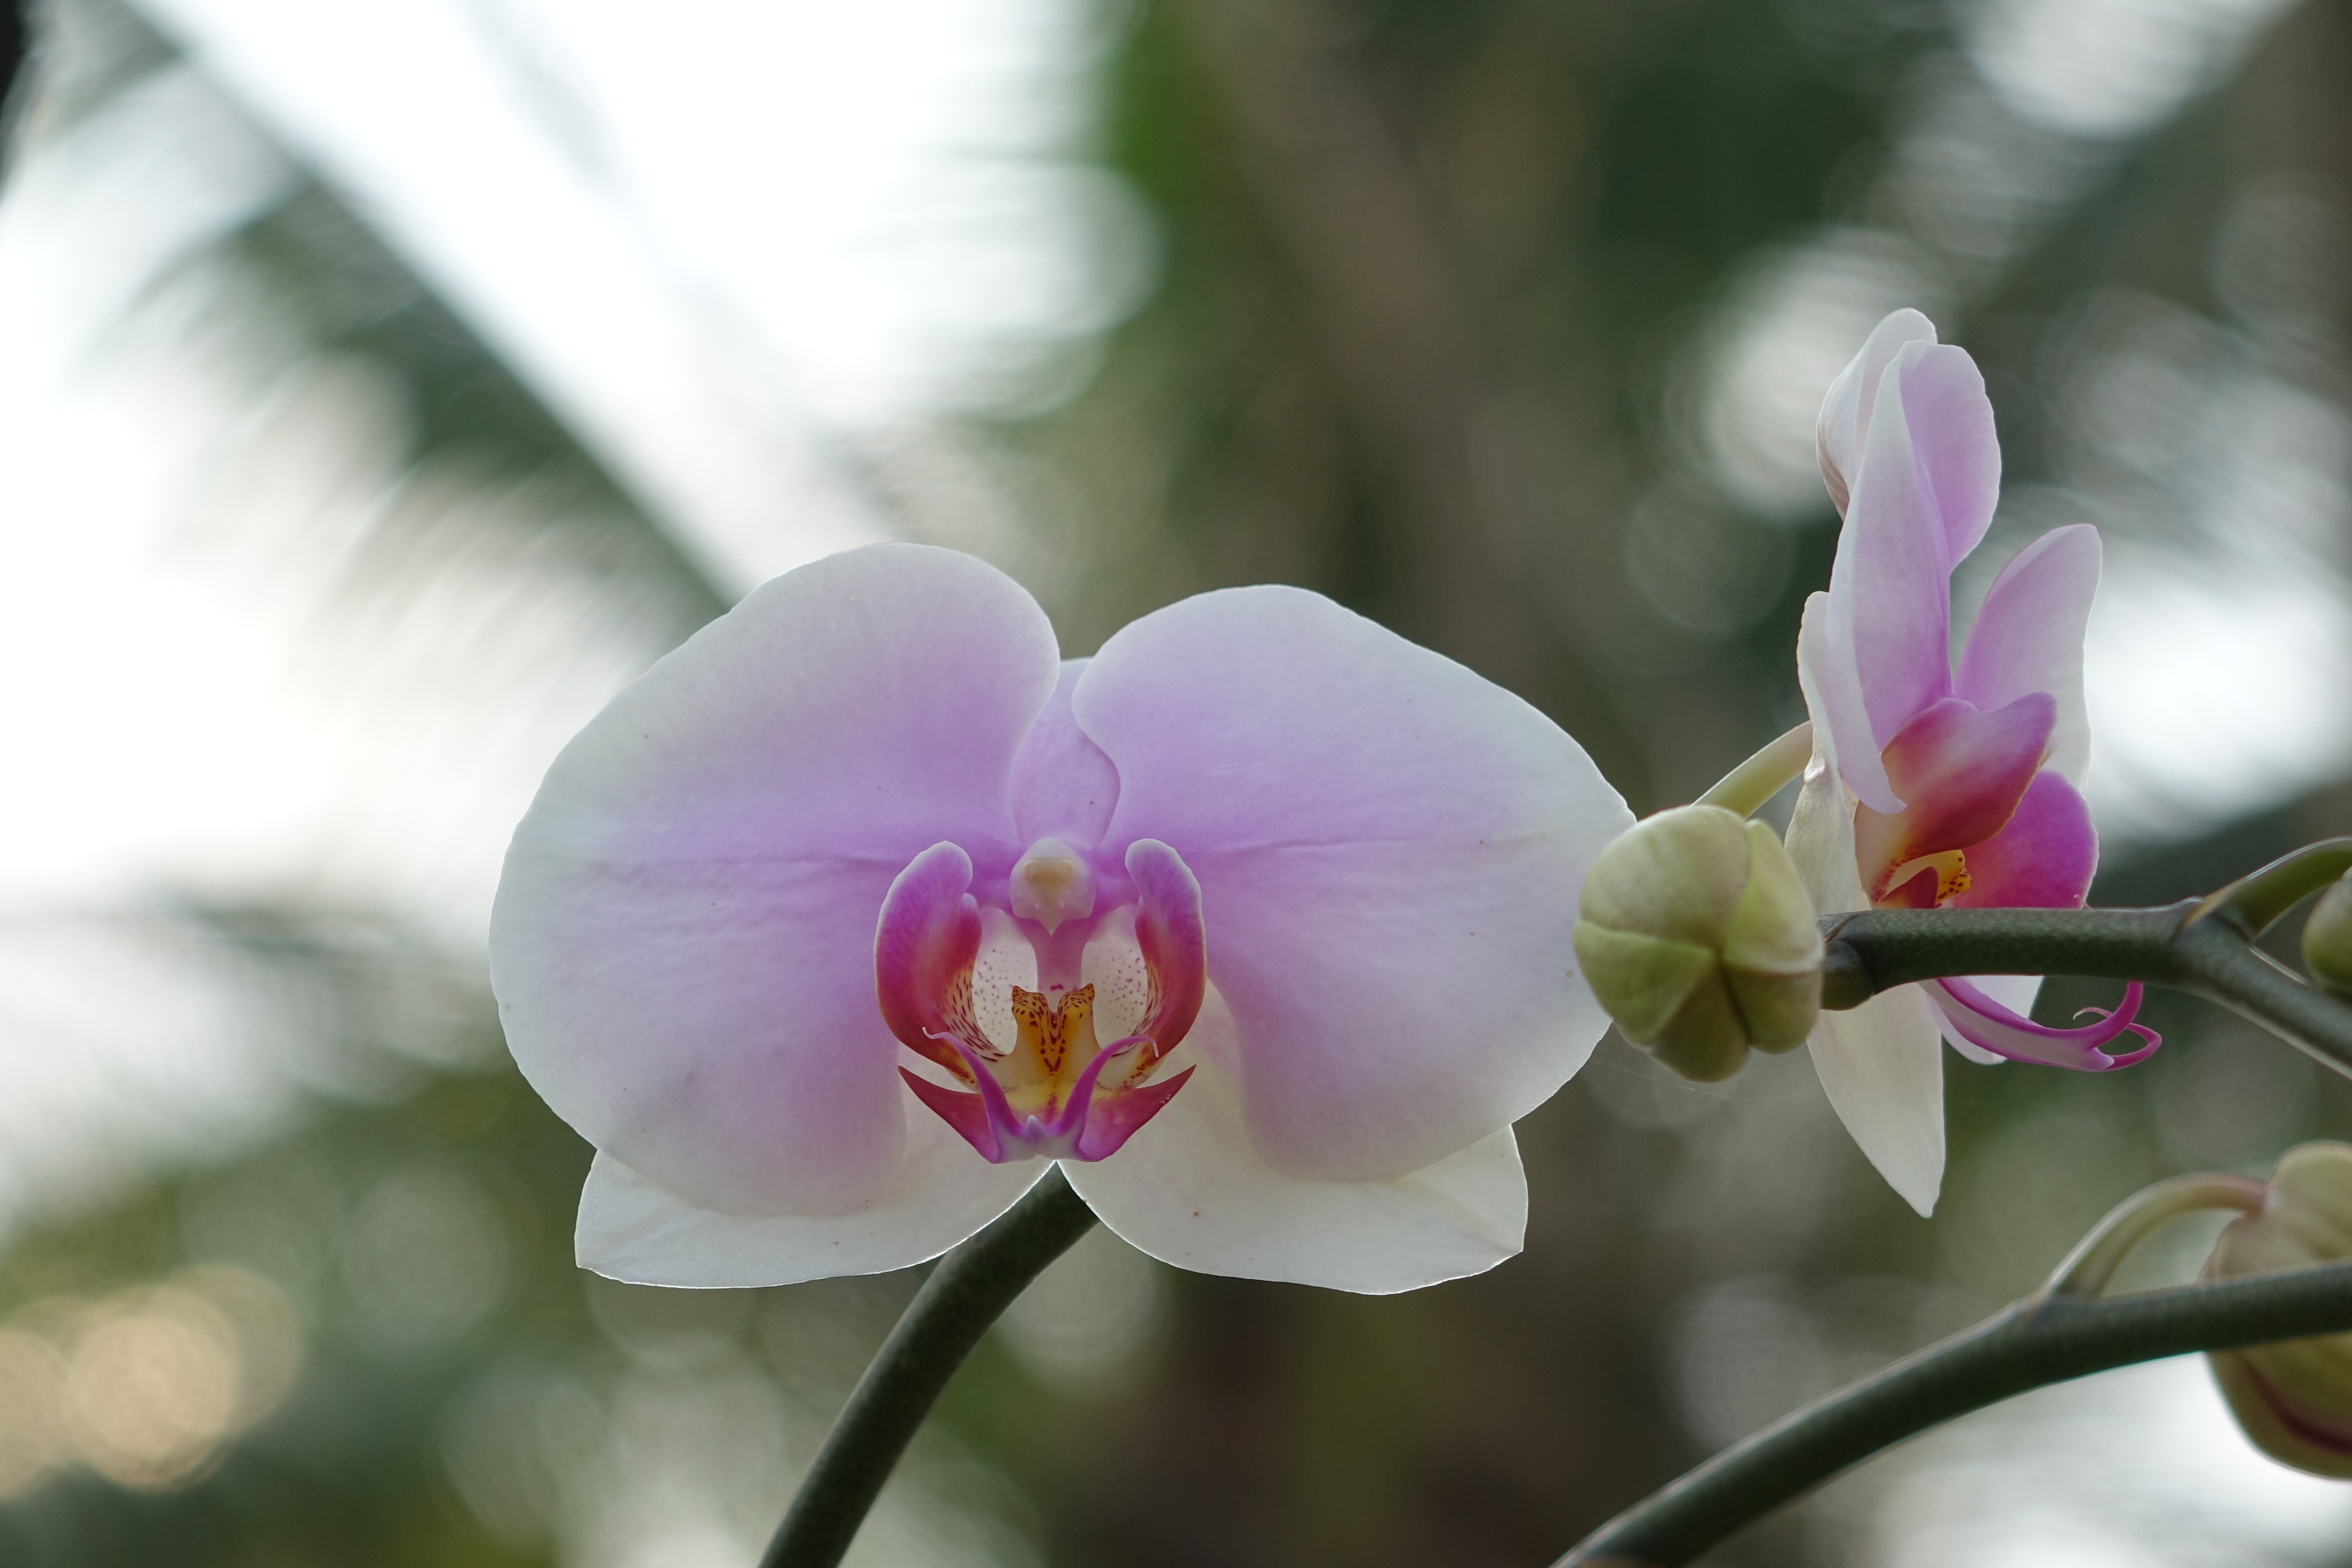
blossom, plant, flower, petal, spring, pink, flora, orchid, macro photography, flowering plant, xie, cattleya, butterfly the falkland islands, seed plant, plant stem, moth orchid, phalaenopsis equestris, koshiro, orchids of the philippines